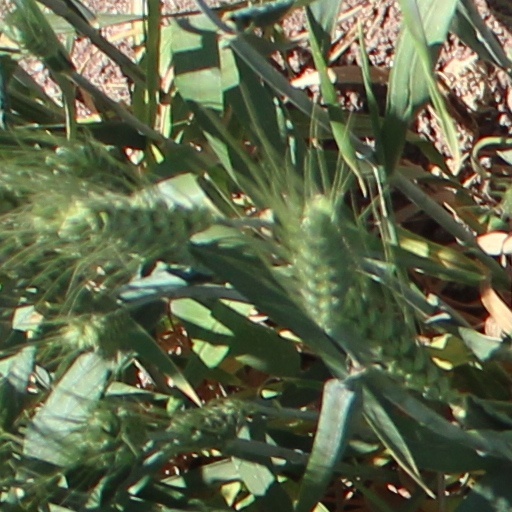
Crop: wheat